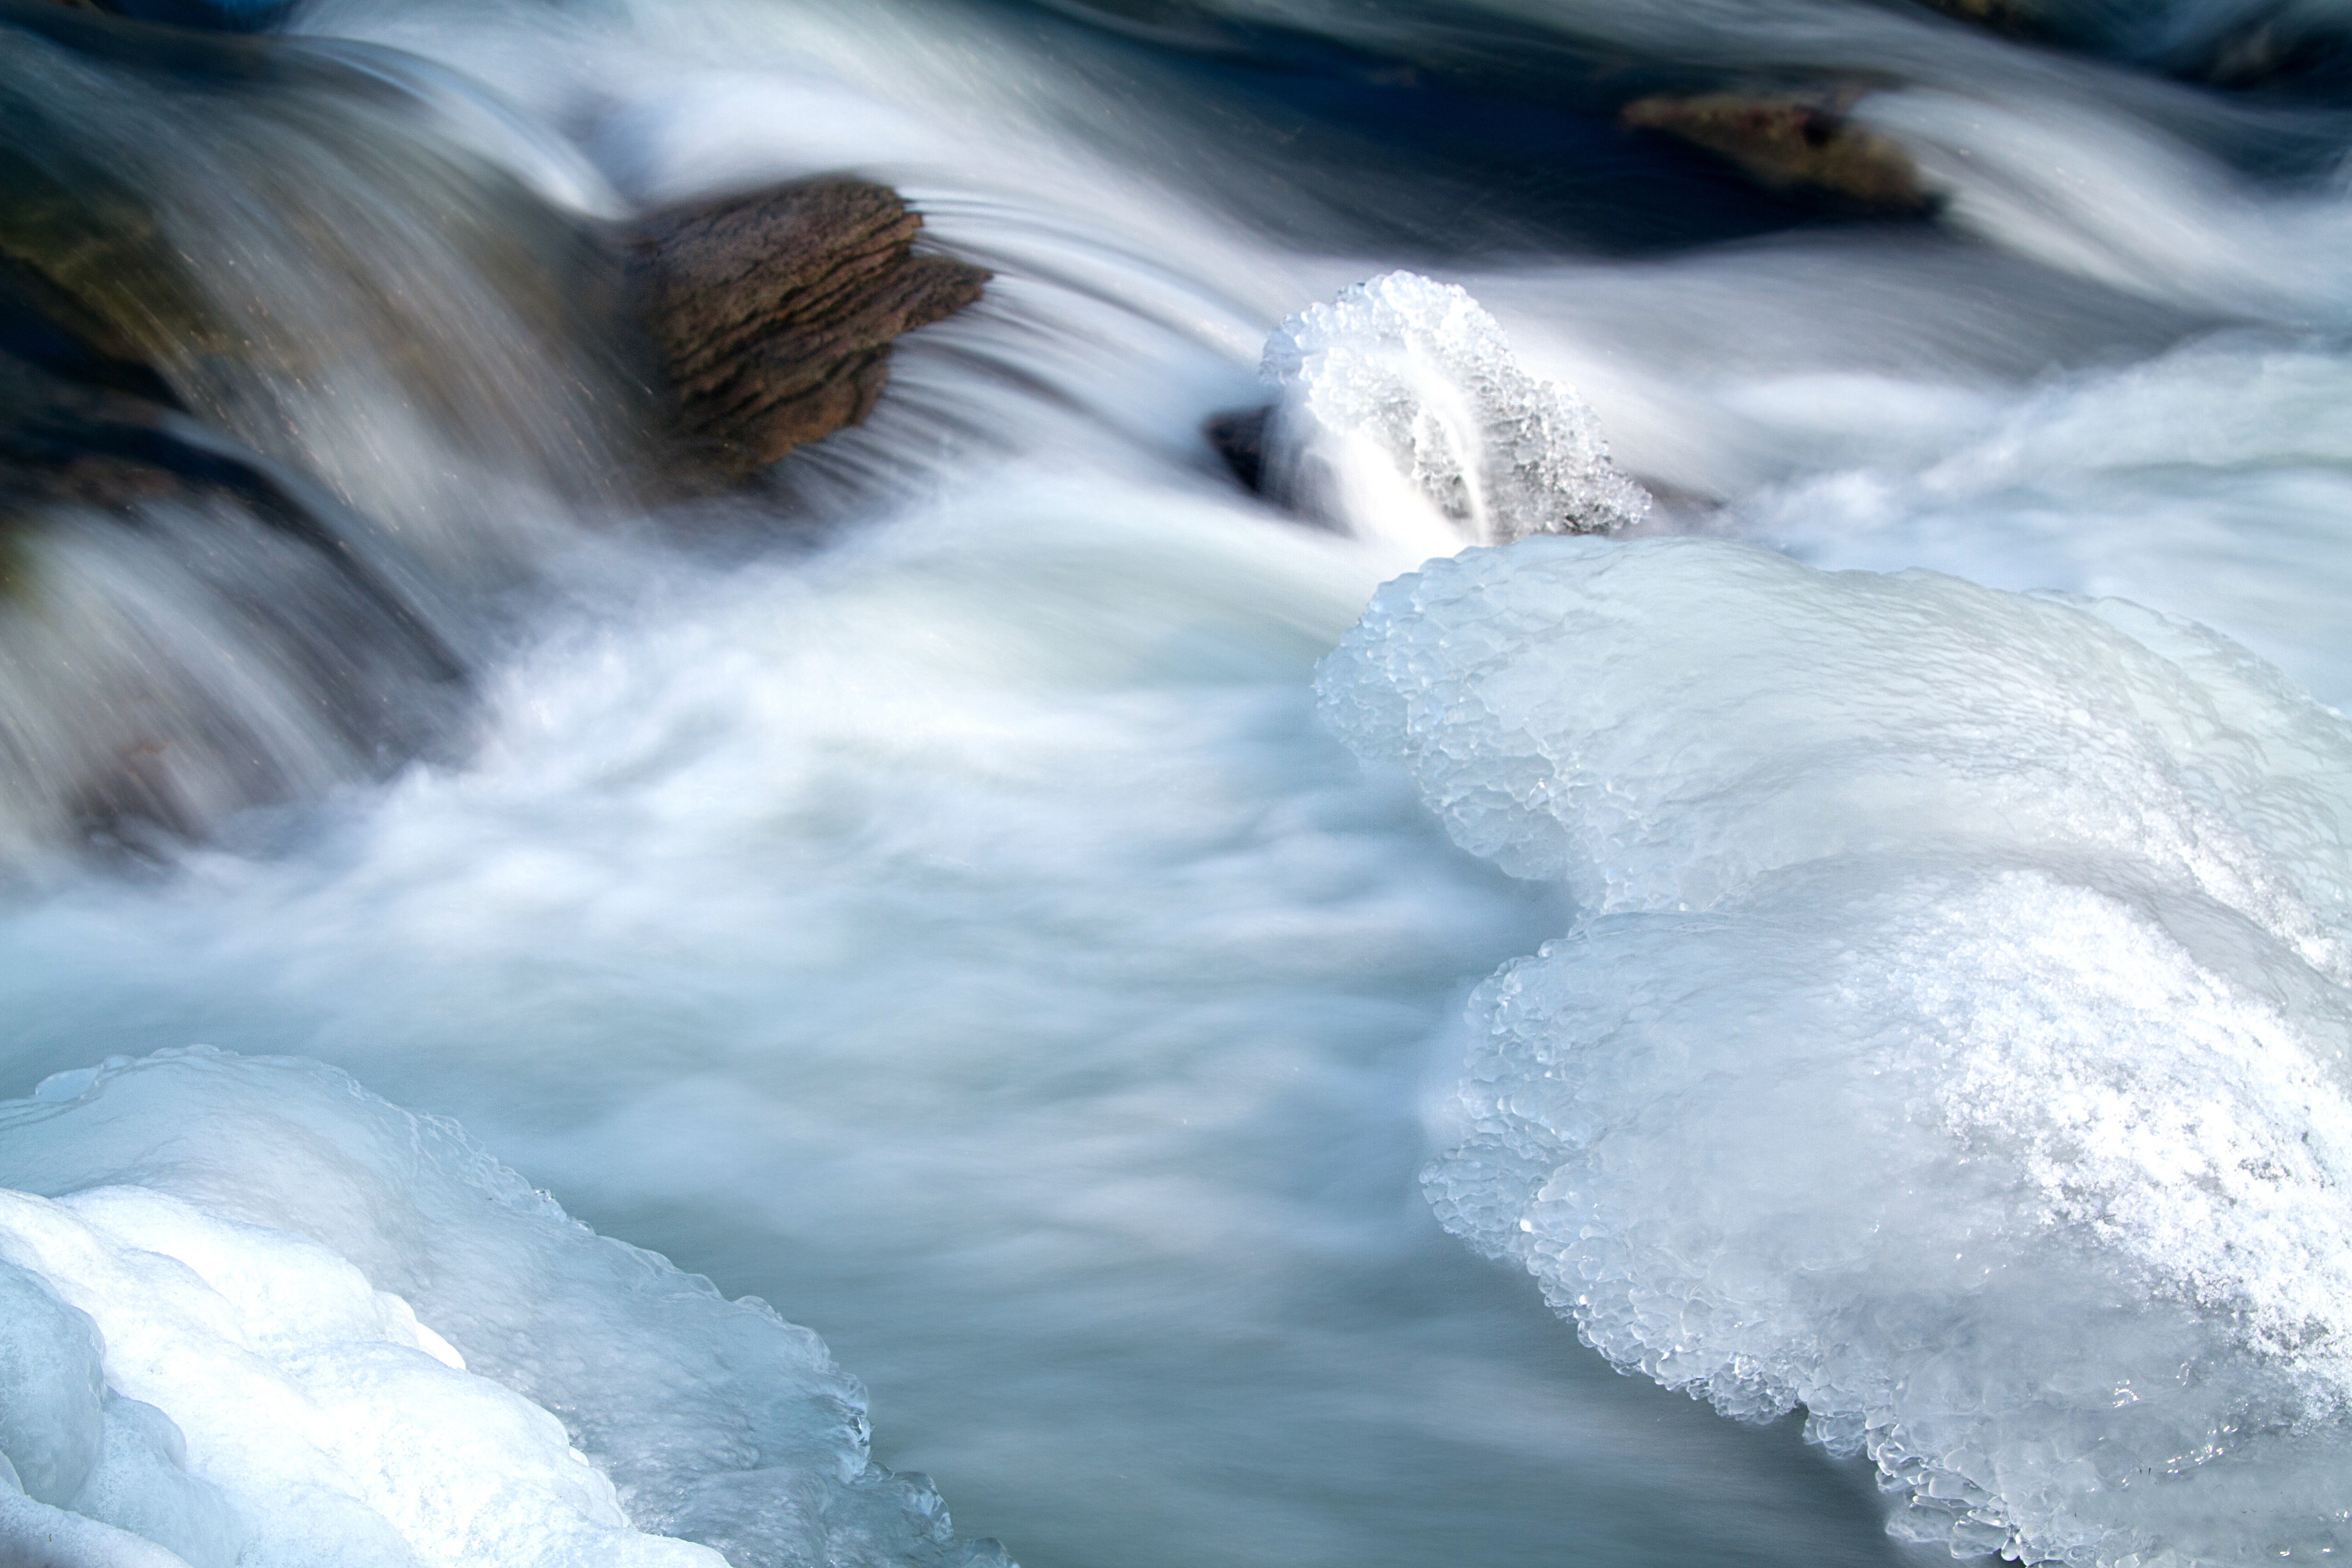
sea, water, nature, rock, snow, cold, winter, wave, river, stream, ice, rapid, frozen, season, body of water, water feature, freezing, plaice, frozen river, ice floes, wind wave, ice on the saale